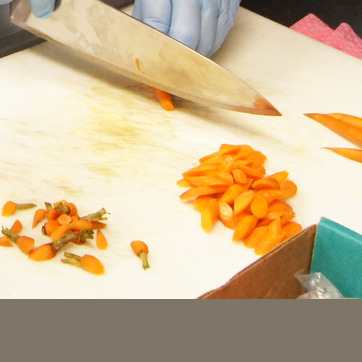
Material: food